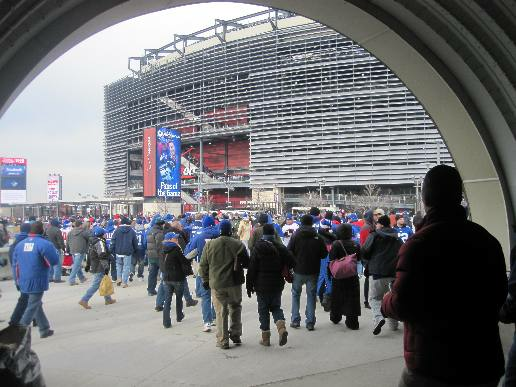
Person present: Yes